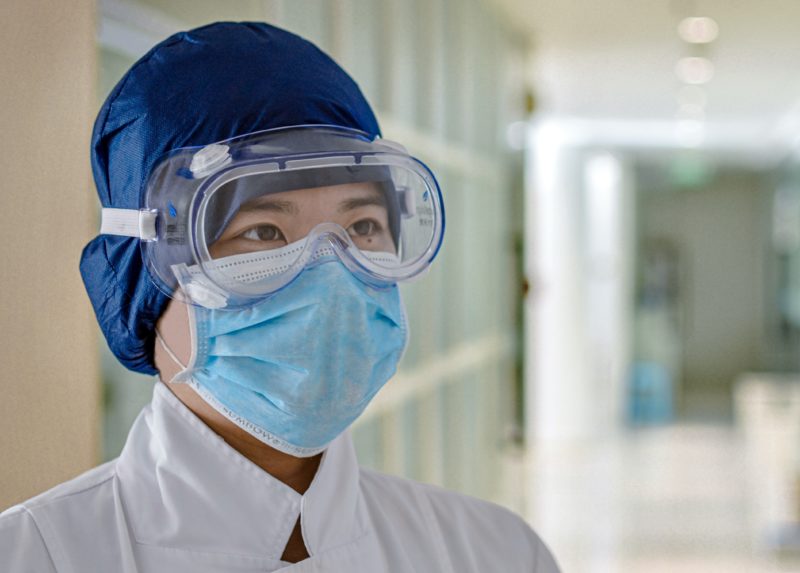
Objects detected:
Mask
Goggles